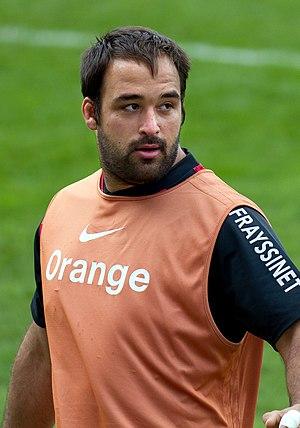
Yohan Montès, né le 7 février 1985 à Beauvais, est un joueur de rugby à XV français qui évolue au poste de pilier droit. Il débute chez les professionnels au Stade français Paris, avant de signer au Stade toulousain en juin 2007 puis au Castres olympique en 2014. Il évolue ensuite au SU Agen puis au Provence rugby.